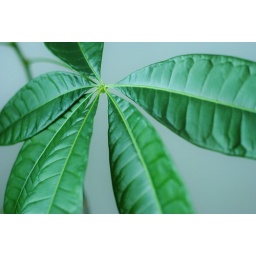
some green plant in my living room.